Scanorama

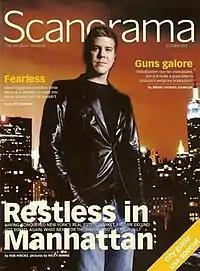
The October 2005 issue of "Scanorama" with Fredrik Eklund on the cover

Scanorama was the award-winning inflight magazine of SAS. It was one of the magazines produced by SAS.